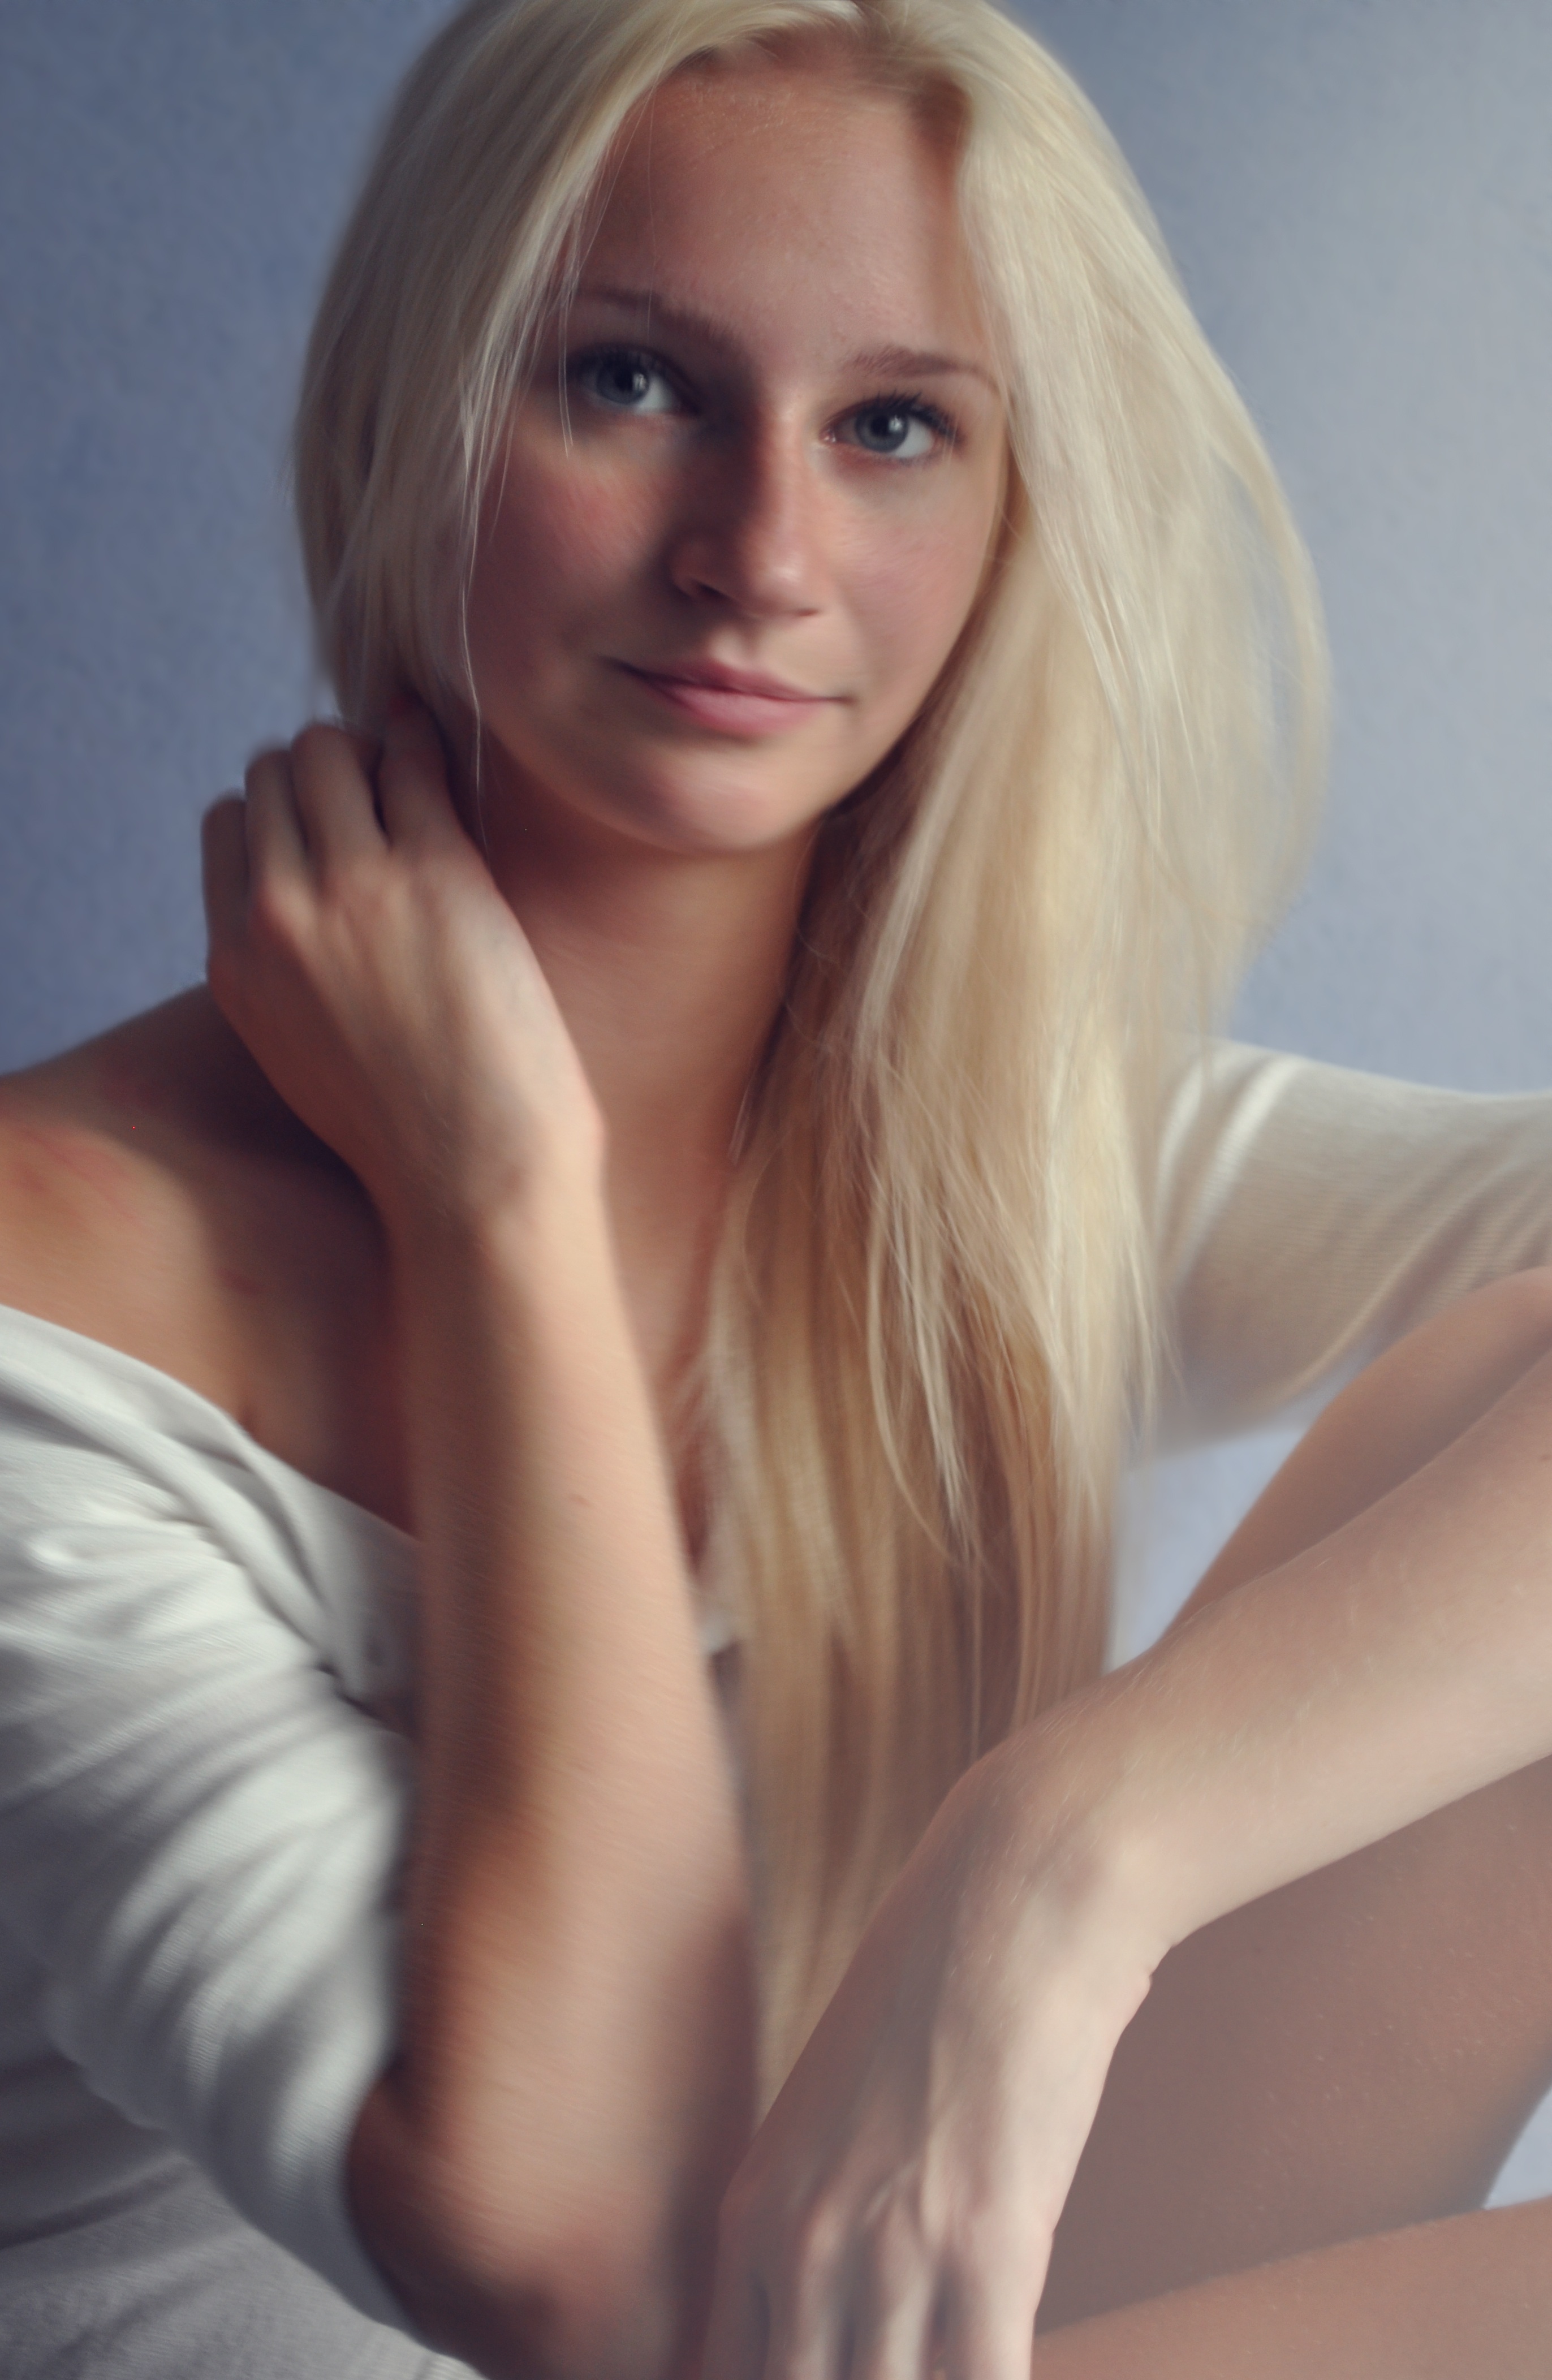
hand, person, girl, woman, hair, photography, leg, portrait, model, young, lady, blonde, hairstyle, mouth, long hair, close up, human body, black hair, face, eye, beauty, blond, erotic, photo shoot, brown hair, portrait photography, art model, supermodel, human hair color